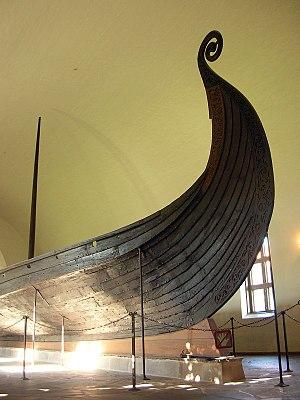
Les Vikings sont des explorateurs, commerçants, pillards mais aussi pirates scandinaves au cours d’une période s’étendant du VIIIᵉ au XIᵉ siècle, communément nommée « Âge des Vikings ». Par extension, on emploie le terme en français pour désigner la civilisation scandinave de l'âge du fer tardif, c'est-à-dire à partir de la fin du IIᵉ siècle à l'âge du fer romain. Ils sont souvent appelés Normands, c'est-à-dire étymologiquement « hommes du Nord », dans la bibliographie ancienne.
Le bateau viking, aussi appelé, à tort, drakkar en français, est un type de navire d'origine scandinave d'aspect et de tailles variés, utilisé pour la conquête ou pour le commerce. Sa technique de construction s'est développée au Moyen Âge durant l'âge des Vikings sur la base de traditions plus anciennes, dans le but de partir en guerre ou de transporter des personnes ou des marchandises.